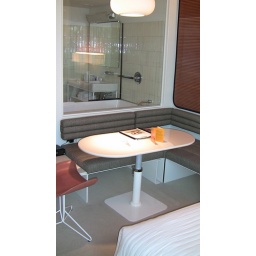
View of hotel room and bathroom separated by glass